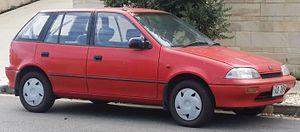
La Holden Barina est une automobile du constructeur automobile australien Holden. Les deux premières générations étaient étroitement dérivée de la Suzuki Swift, les deux suivantes de l'Opel Corsa et les deux dernières de la Chevrolet Aveo.